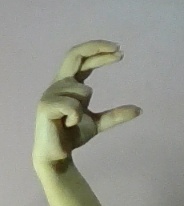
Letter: thal